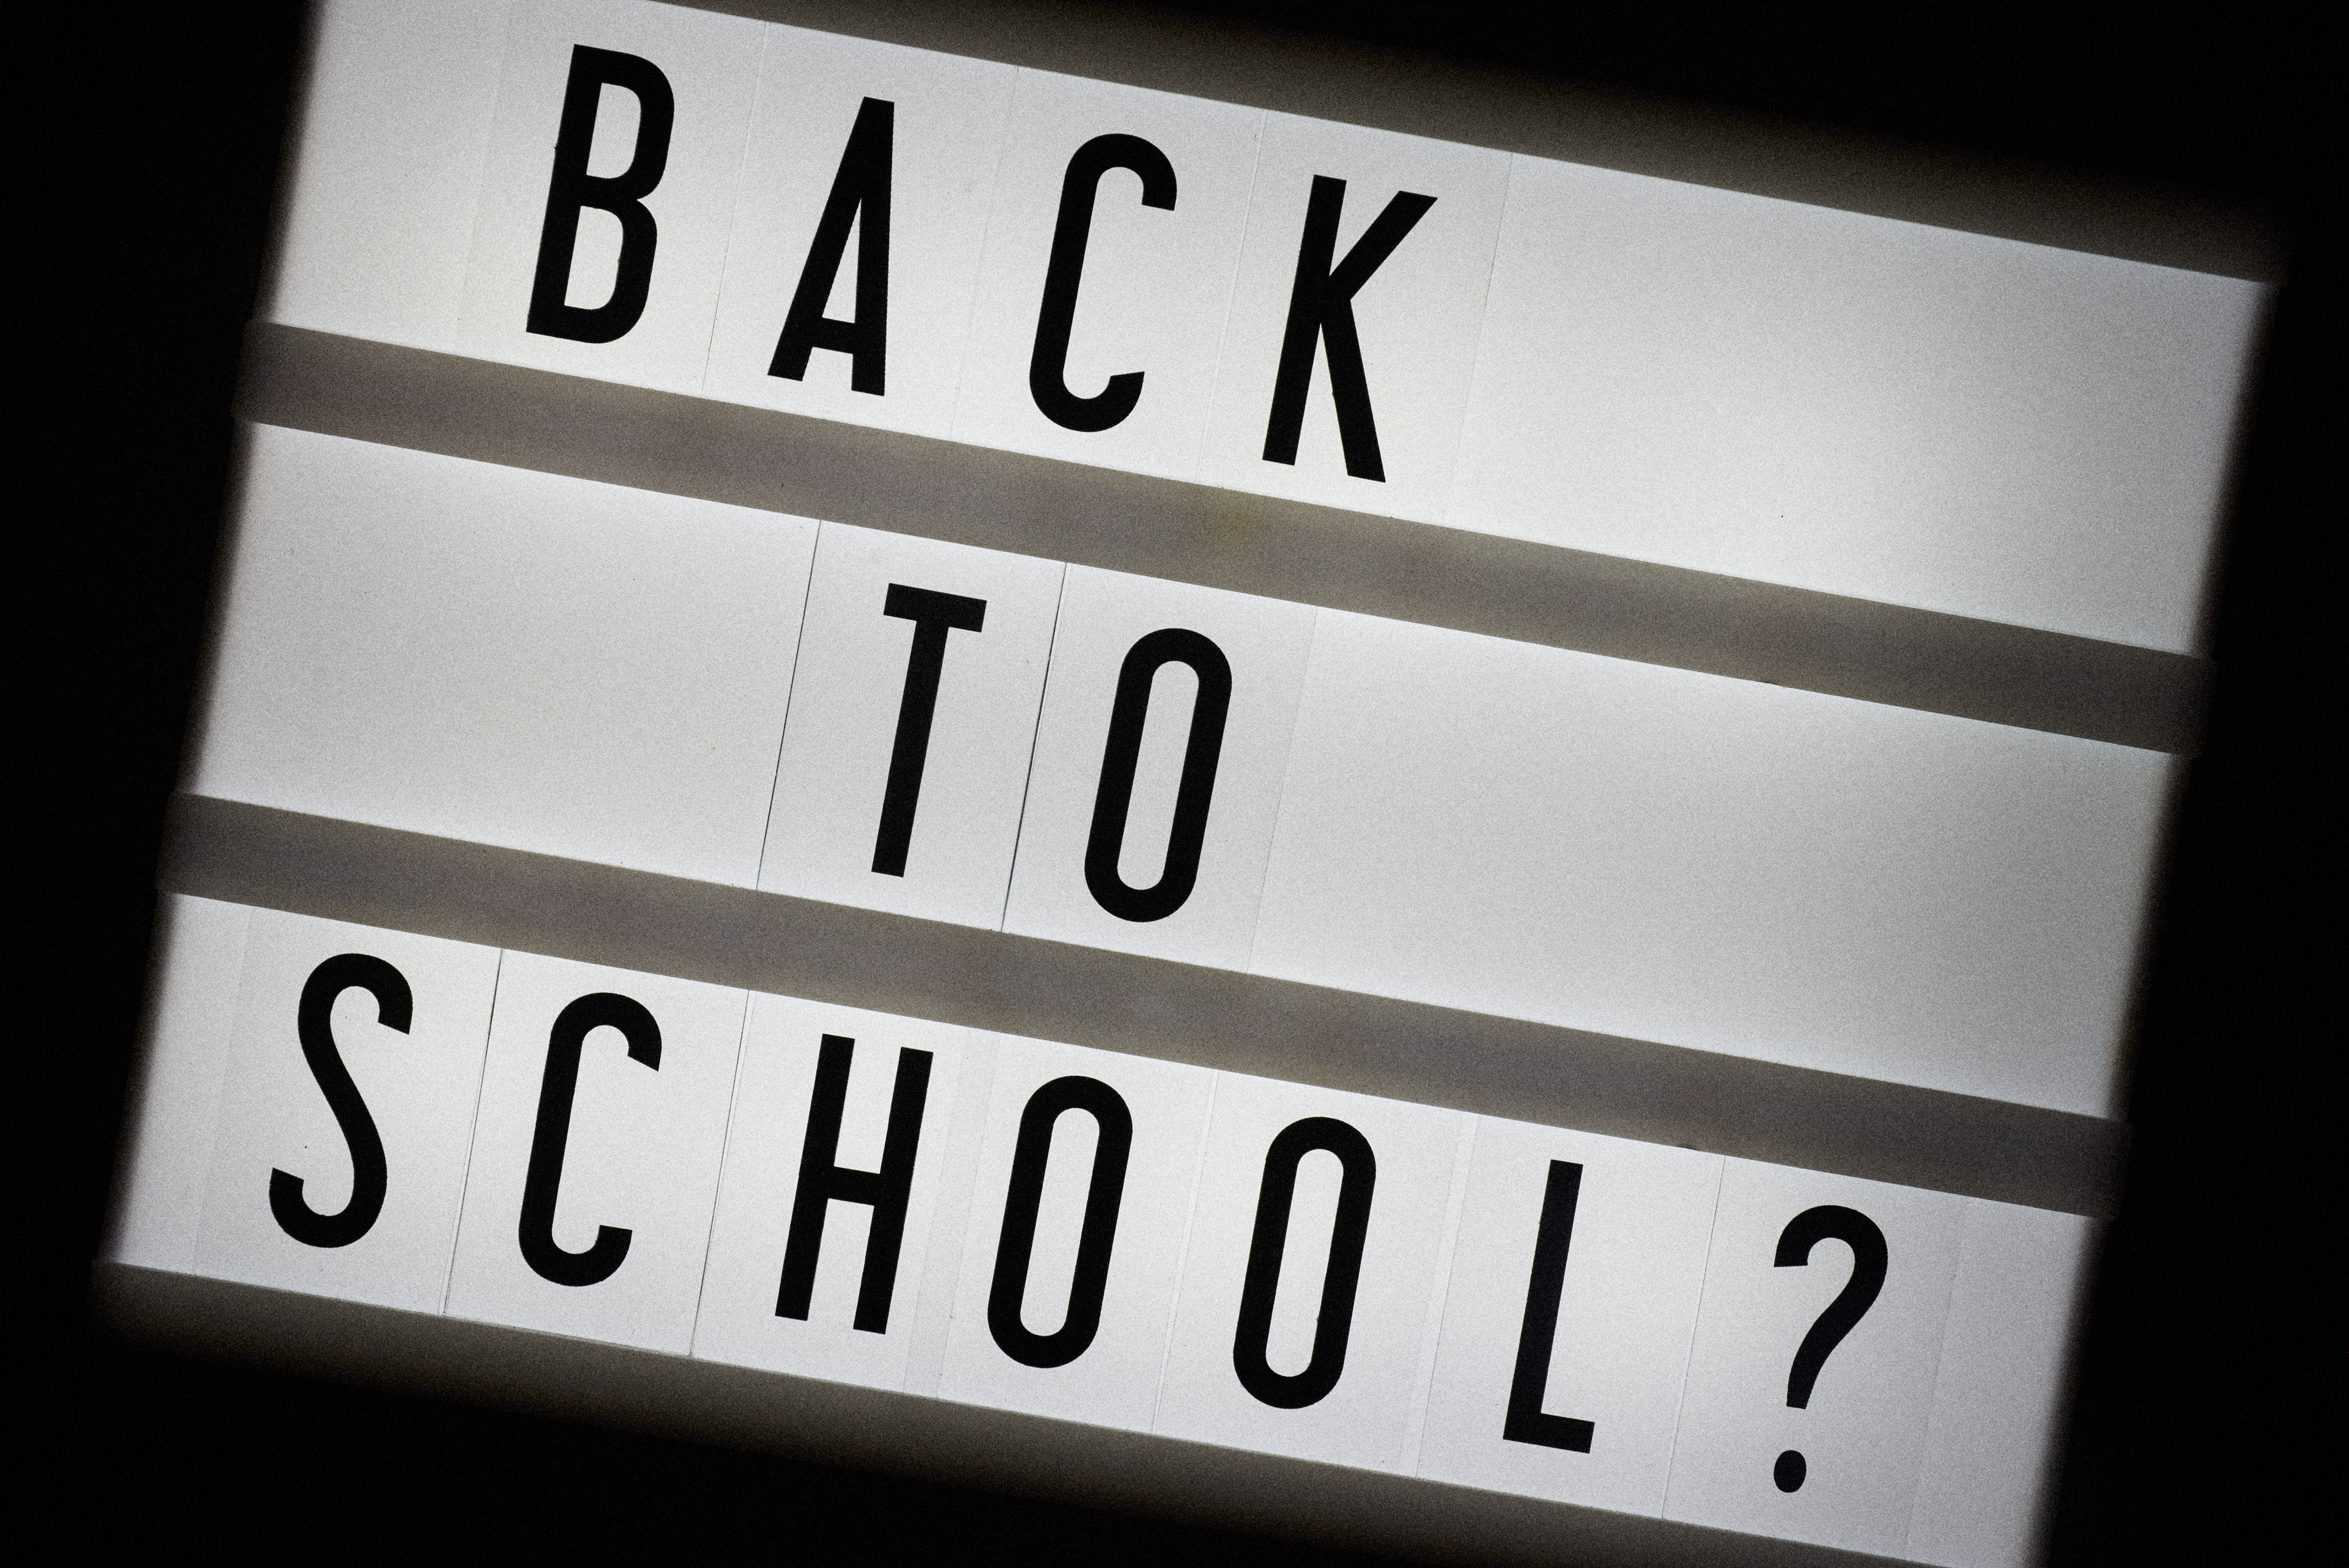
rectangle, font, signage, monochrome photography, monochrome, number, sign, parallel, temperature, event, symbol